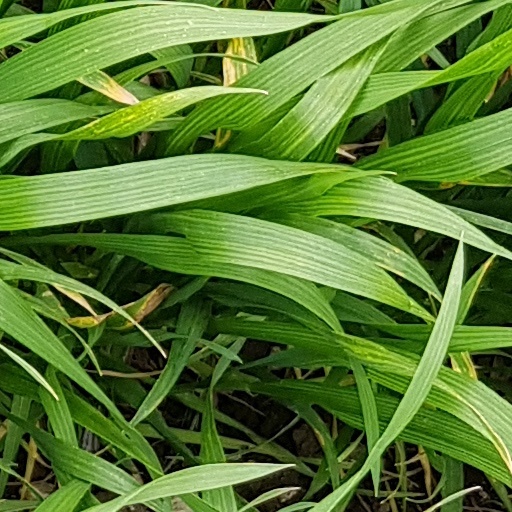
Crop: wheat